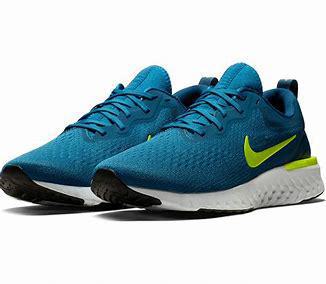
Brand: Nike
Model: Odyssey React